Netherlands at the 2016 Summer Paralympics

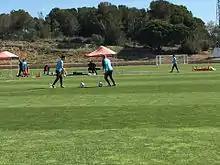
Dutch players warm up for a game at IFCPF Pre Paralympic Tournament Salou 2016, the last major preparation event for the Rio Games.

Netherlands national 7-a-side football team qualified for the Rio Paralympics as a result of the Regional Qualifier Allocation by virtue of being runners-up at 2014 European Championships while being ranked in the top 8 at the 2015 World Championships.